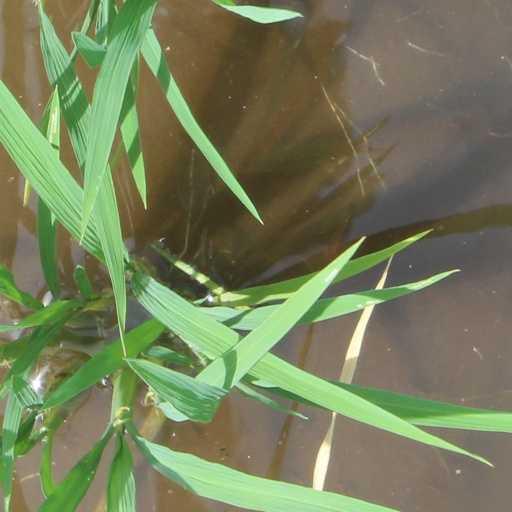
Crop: rice